Moldover

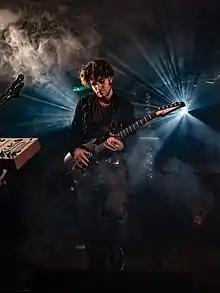
Moldover performing at SHA2017 Hacker Camp in the Netherlands

Matthew Moldover (born April 24, 1980), known as Moldover, is a musician and instrument designer based in San Francisco, CA. He is known for his musical instruments, including the Mojo, Robocaster, Octamasher and Guitar Wing.